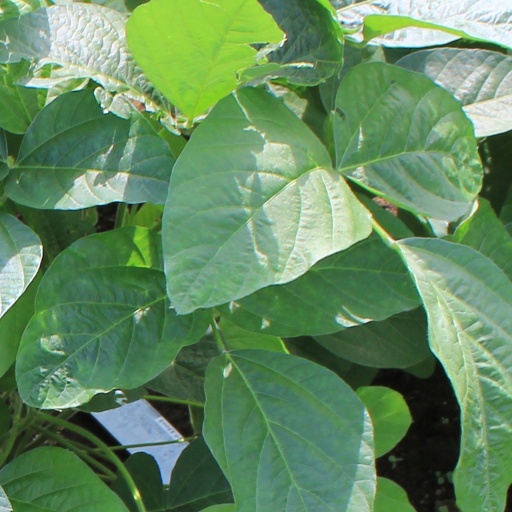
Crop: soybean